Long Live Belarus!

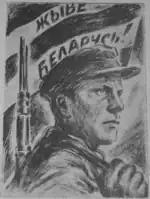
A Pro-Nazi picture published in the "Belarusian Newspaper" featuring the slogan. 1944

Belarusian poet Janka Kupała ended his 1905–1907 poem "This is a Cry That Belarus Lives" with this phrase.